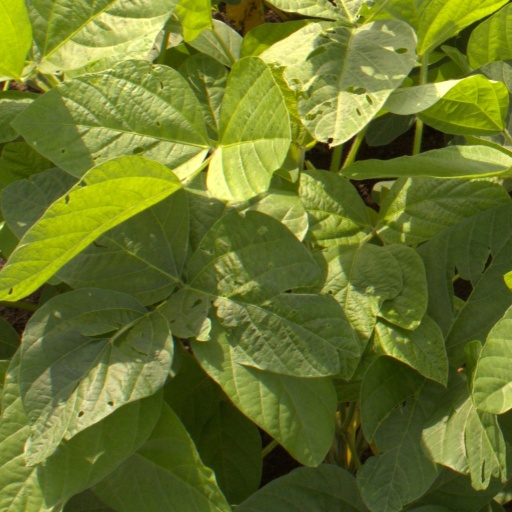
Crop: soybean